Metropolitan Opera House (Lincoln Center)

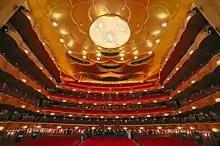
View of auditorium from stage

The auditorium is fan-shaped and decorated in gold and burgundy with seating for 3,794 and 245 standing positions on six levels. Over 4,000 squares of gold leaf cover the domed petal-shaped ceiling from which the 21 crystal chandeliers hang. The walls of the auditorium are paneled in kevazingo bubinga, a rosewood noted for its acoustic quality. The auditorium is known to be acoustically significant—small conversation and quiet moments in music can be heard well at the top of the Family Circle some away from the stage. As a result, the Opera House is the only Lincoln Center auditorium that has not been rebuilt because of acoustic problems. The square gold proscenium is wide and high. The main curtain of custom-woven gold damask, a gift of the Metropolitan Opera Club, is the largest tab curtain in the world. Above the proscenium is an untitled bronze sculpture by Mary Callery. The orchestra pit is very large and open to the auditorium, with the capacity for up to 110 musicians.